United Nations Economic and Social Commission for Western Asia

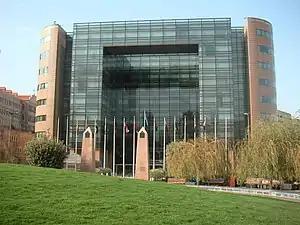
The Commission's Headquarters are located in Beirut.

The Commission's headquarters have been located in the Central District of Beirut, Lebanon, since 1997. Prior to this, the headquarters moved between multiple cites. The first headquarters of the Commission were located in Beirut from 1974 to 1982. They then moved to Baghdad, Iraq, from 1982 to 1991. Finally, they were located in Amman, Jordan, from 1991 to 1997 before moving back to Beirut.